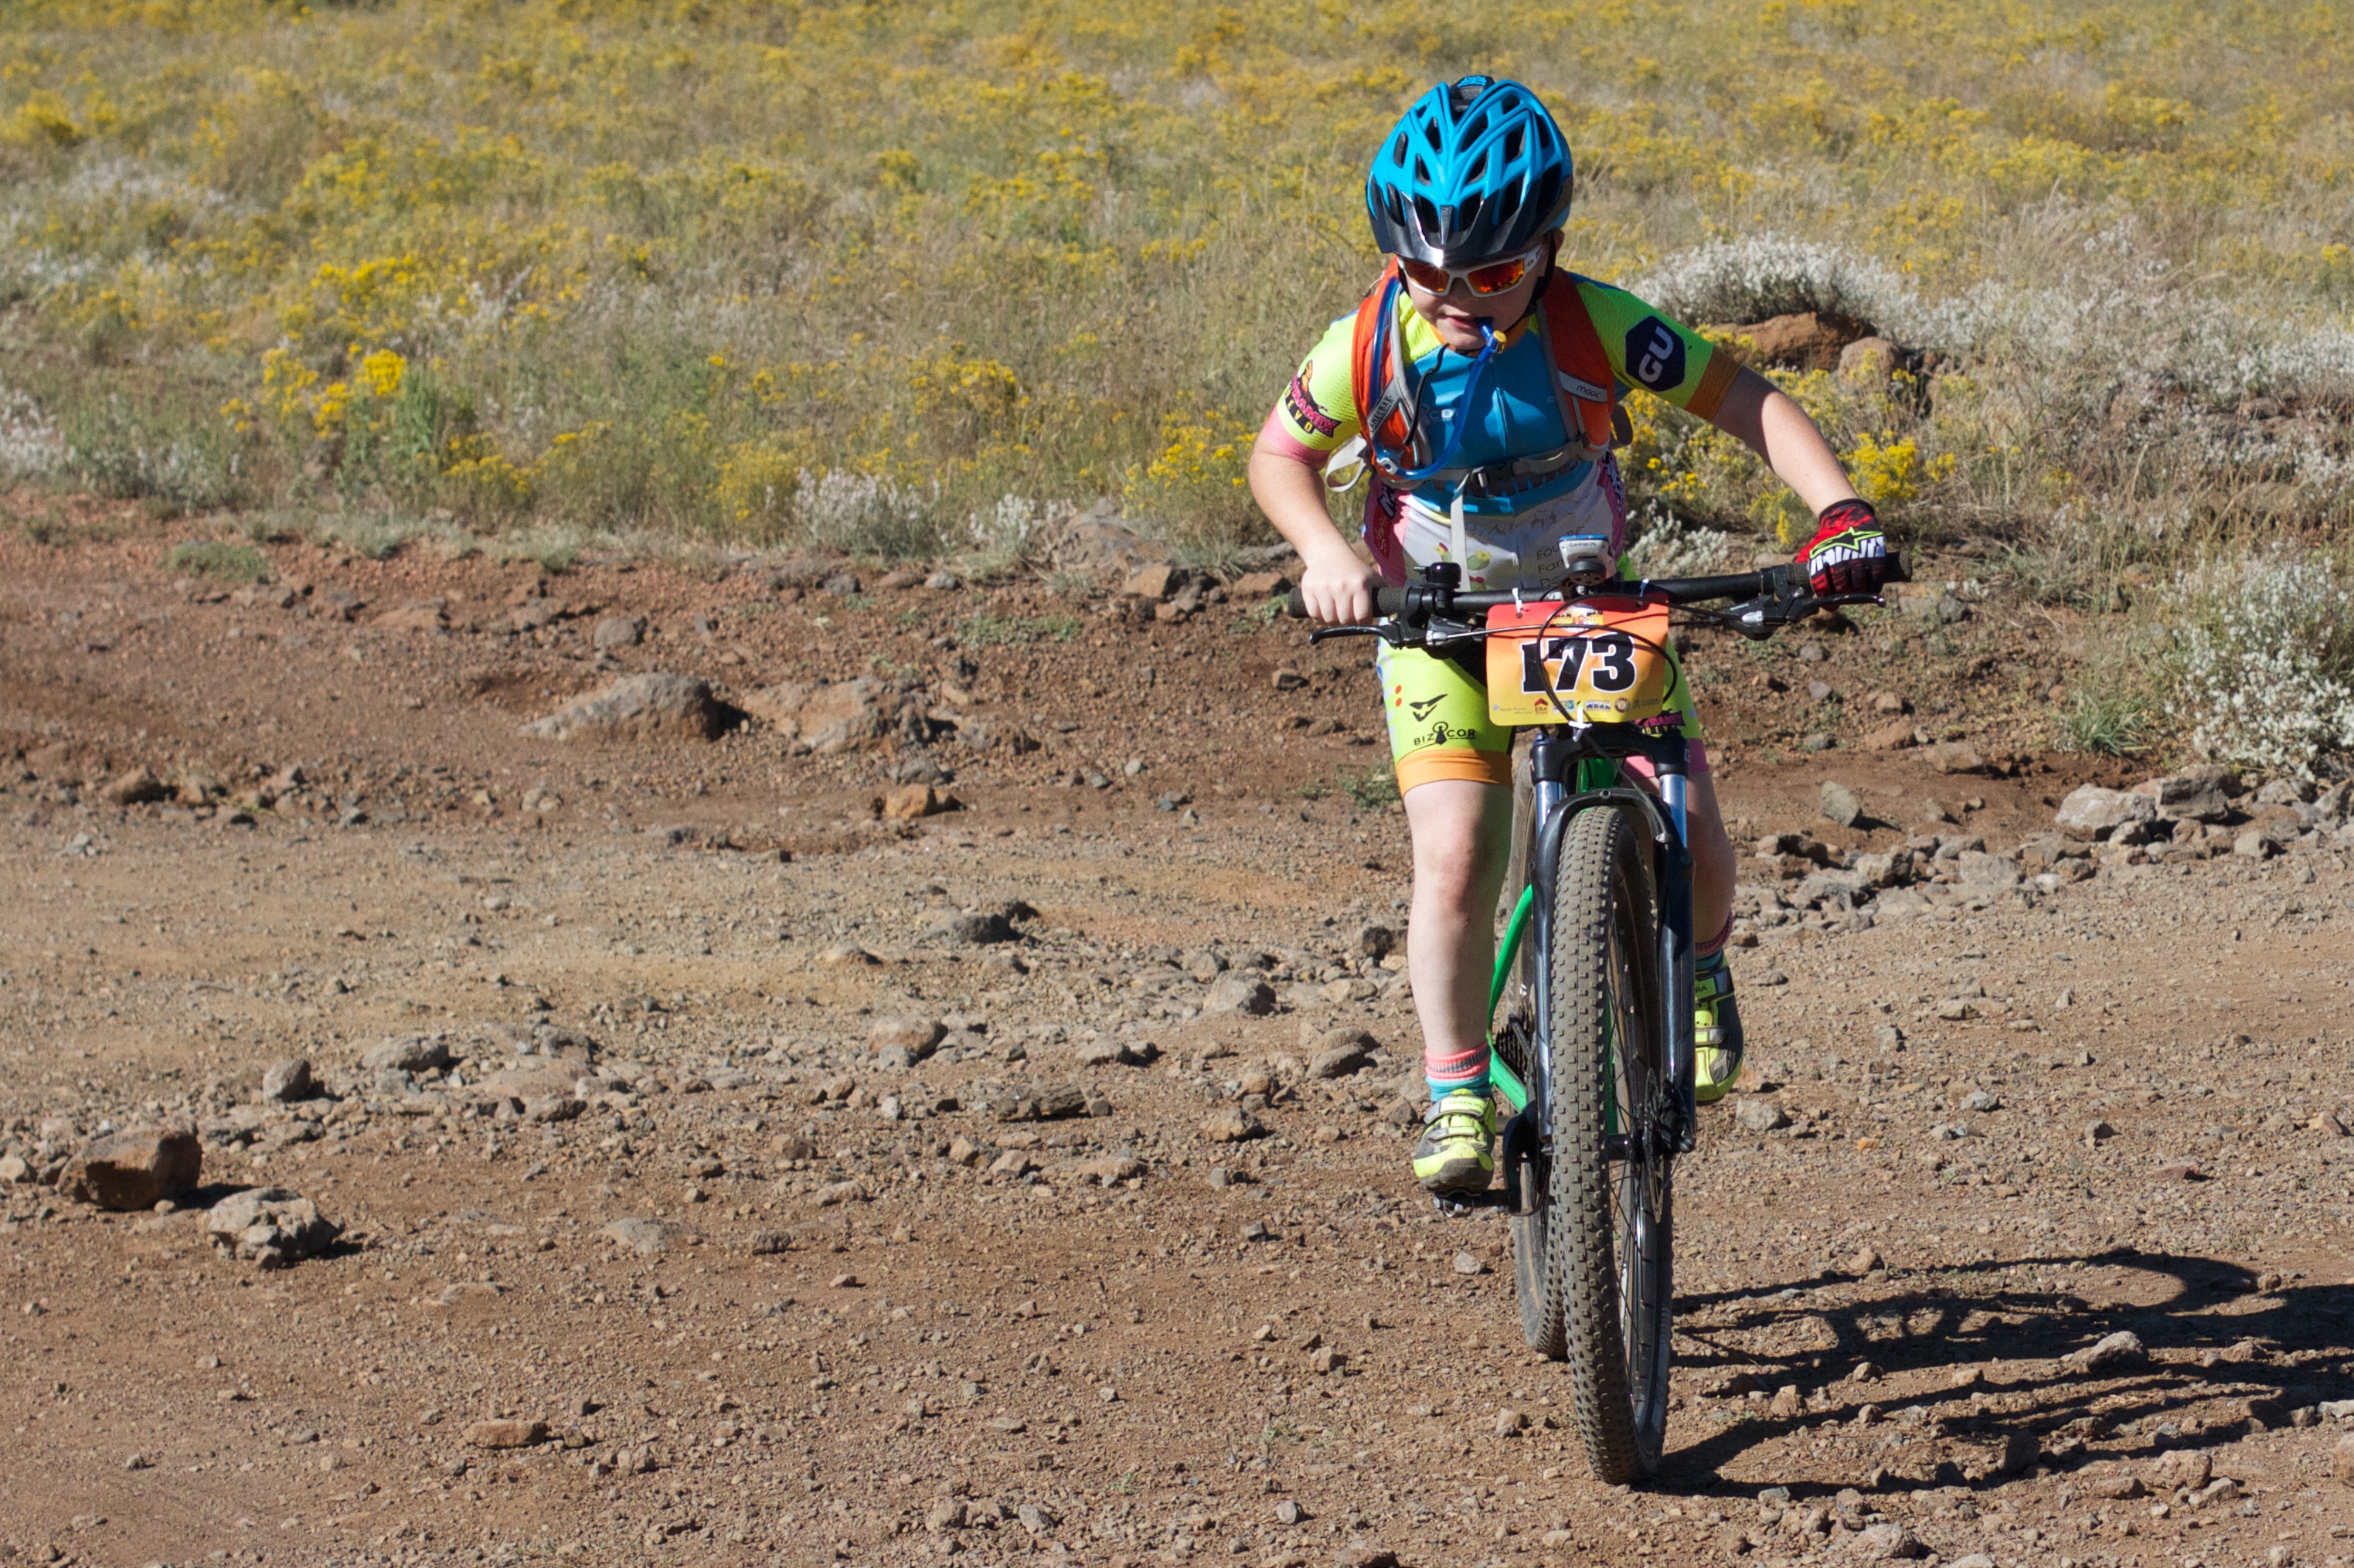
bicycle, vehicle, soil, extreme sport, sports equipment, mountain bike, cycling, race, sports, racing, fotr, mountain biking, land vehicle, cycle sport, cyclo cross bicycle, cyclo cross, bicycle racing, downhill mountain biking, mountain bike racing, cross country cycling